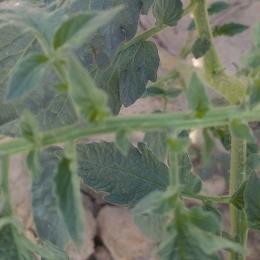
Crop: Tomato
Condition: healthy-leaf